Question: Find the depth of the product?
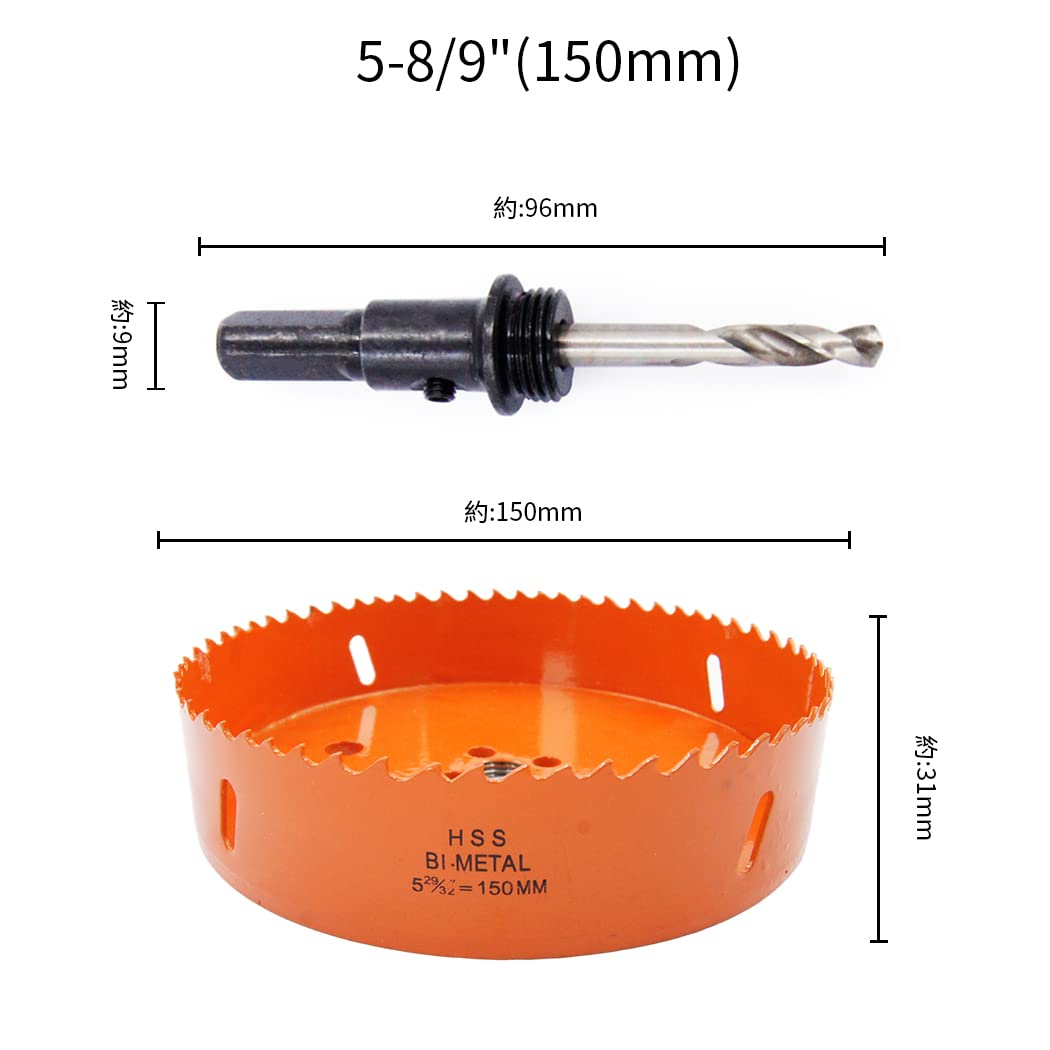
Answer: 96.0 millimetre